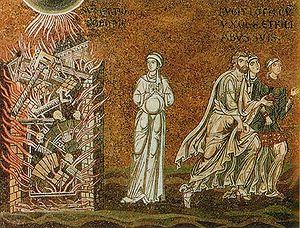
Dans la Bible, la femme de Loth est une figure présente dans le Livre de la Genèse qui décrit sa transformation en statue de sel après qu'elle eut regardé en arrière vers Sodome. Elle est appelée « Ado » ou « Édith » dans certaines traditions juives, mais n'est pas nommée dans la Bible. Elle est également mentionnée dans les livres deutérocanoniques, dans le Livre de la Sagesse ainsi que dans le Nouveau Testament à Luc 17:32.